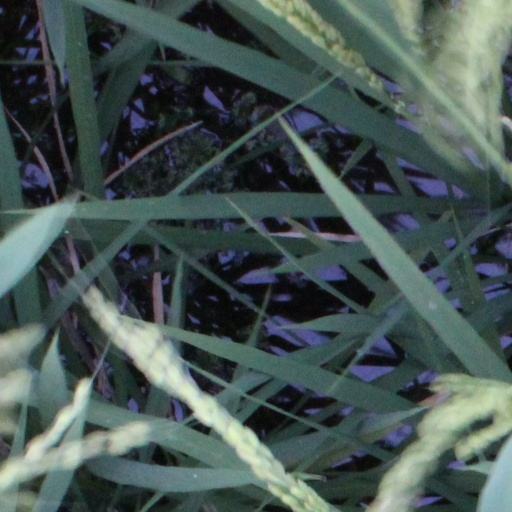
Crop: rice